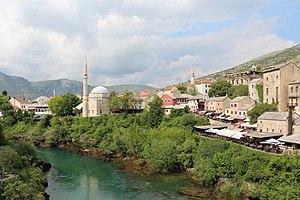
Vue de Mostar à partir du Stari Most, Bosnie-Herzégovine